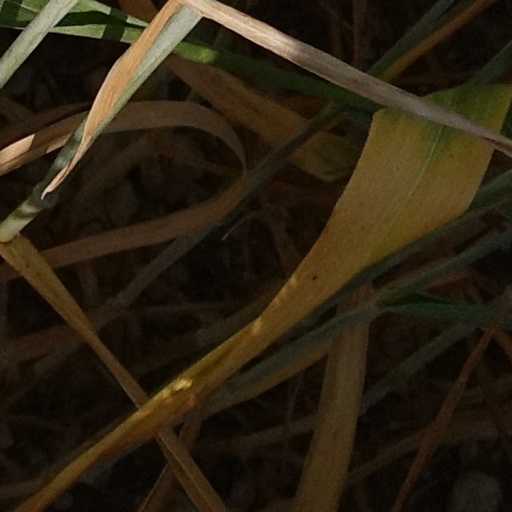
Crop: wheat